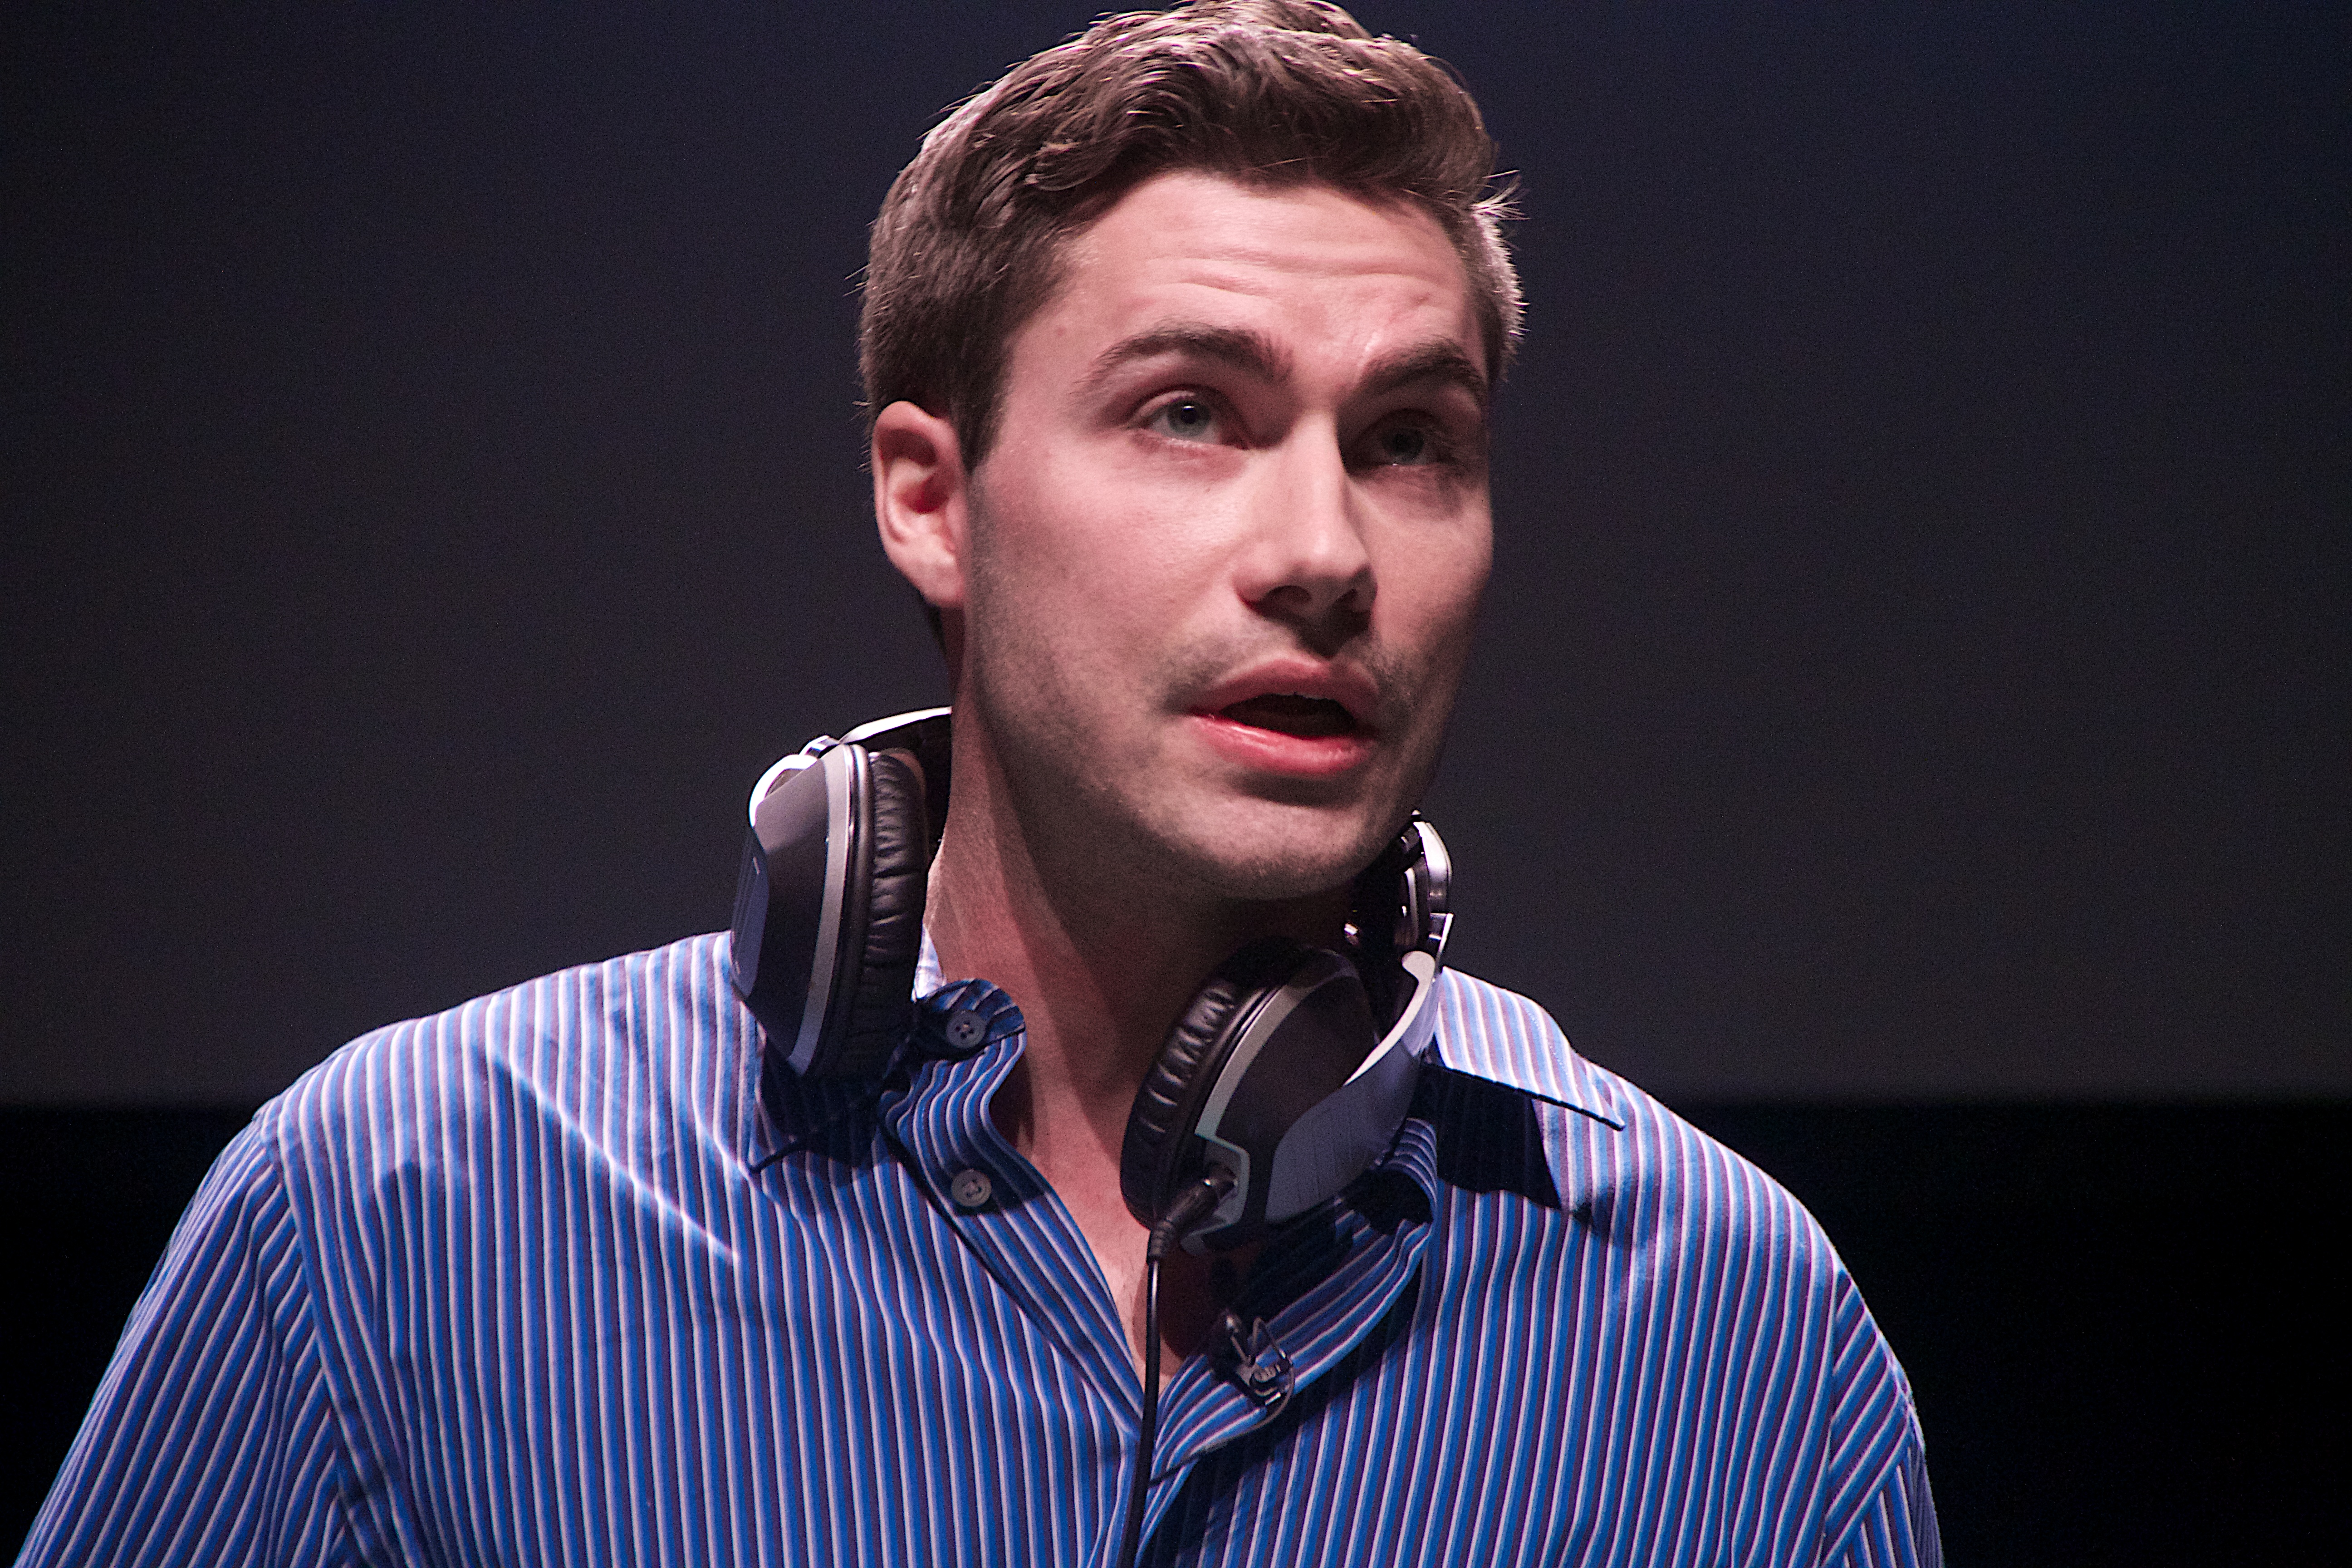
person, singer, musician, singing, scctechtalks, singer songwriter